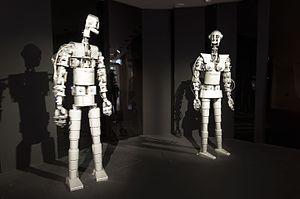
Robots en conversation au Musée des Arts et Métiers de Paris.
Un robot est un dispositif mécatronique conçu pour accomplir automatiquement des tâches imitant ou reproduisant, dans un domaine précis, des actions humaines. La conception de ces systèmes est l'objet d'une discipline scientifique, branche de l'automatisme nommé robotique.